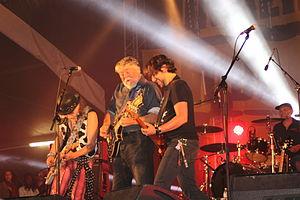
Sven, Stephane Zen et Schultz, Parabellum, à la ZàD, le 4 août 2013, Fr-44-Notre-Dame-des-Landes.
Parabellum est un groupe de rock alternatif et punk rock français, originaire de Paris. Parabellum est considéré par la presse spécialisée comme « précurseur de la seconde vague punk » qui donnera « le jour au rock alternatif de Bérurier Noir et des Garçons Bouchers. » Le groupe est formé par Géant Vert et Schultz en 1984 et, après trois albums studio, séparé en 1991. Le groupe se reforme ensuite en 1998 pour se dissoudre de nouveau en 2014.
La ZAD de Notre-Dame-des-Landes est une expérimentation sociale montée par les opposants au projet d'aéroport du Grand Ouest, à Notre-Dame-des-Landes, en Loire-Atlantique, en France, désireux, dans un premier temps, notamment de défendre une zone humide préservée, à l'origine de plusieurs rivières : bassins versants du Gesvres, du Hocmard et de l'Isac et d'un projet d'aéroport considéré par certains comme un des « grands travaux inutiles ».